Phronima sedentaria

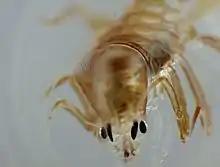
The cones which comprise the eyes of "P. sedentaria" may be seen in this image. They appear as stalks which run from the top surface of the head (the compound eyes) downward toward the black retinae of the organism.

"Phronima sedentaria" is found in temperate, subtropical, and tropical waters of all the world's oceans, including the Mediterranean Sea. It is usually found in midwater pelagic habitats, but can be found migrating all the way to the surface.